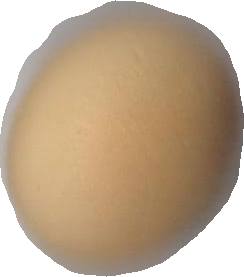
Variety: Grobogan